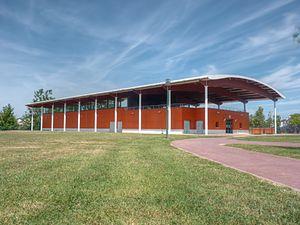
Image HDR du gymnase de la Brèche aux Loups à Ozoir-la-Ferrière.
Ozoir-la-Ferrière est une commune française située dans le département de Seine-et-Marne en région Île-de-France.